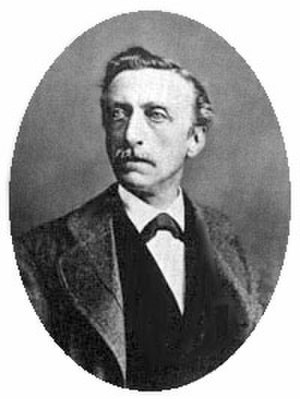
Eduard Douwes Dekker
Eduard Douwes Dekker.
Eduard Douwes Dekker var en hollandsk forfatter.